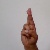
The image shows a hand gesture representing the letter 'R' in Indian Sign Language.